Arnprior

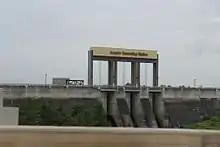
The Arnprior Generating Station

Arnprior has drawn new business to Eastern Ontario. Proximity to the city of Ottawa, easy access to highway 417, access to a local airport, full services and infrastructure have contributed to making Arnprior the location for multinational corporations including Arnprior Aerospace Inc, GE Hitachi Nuclear Energy Canada Inc, Nylene Canada Inc, Pacific Safety Products, Pillar 5 Pharma, Sandvik Materials Technology Canada, and a host of other innovative businesses.